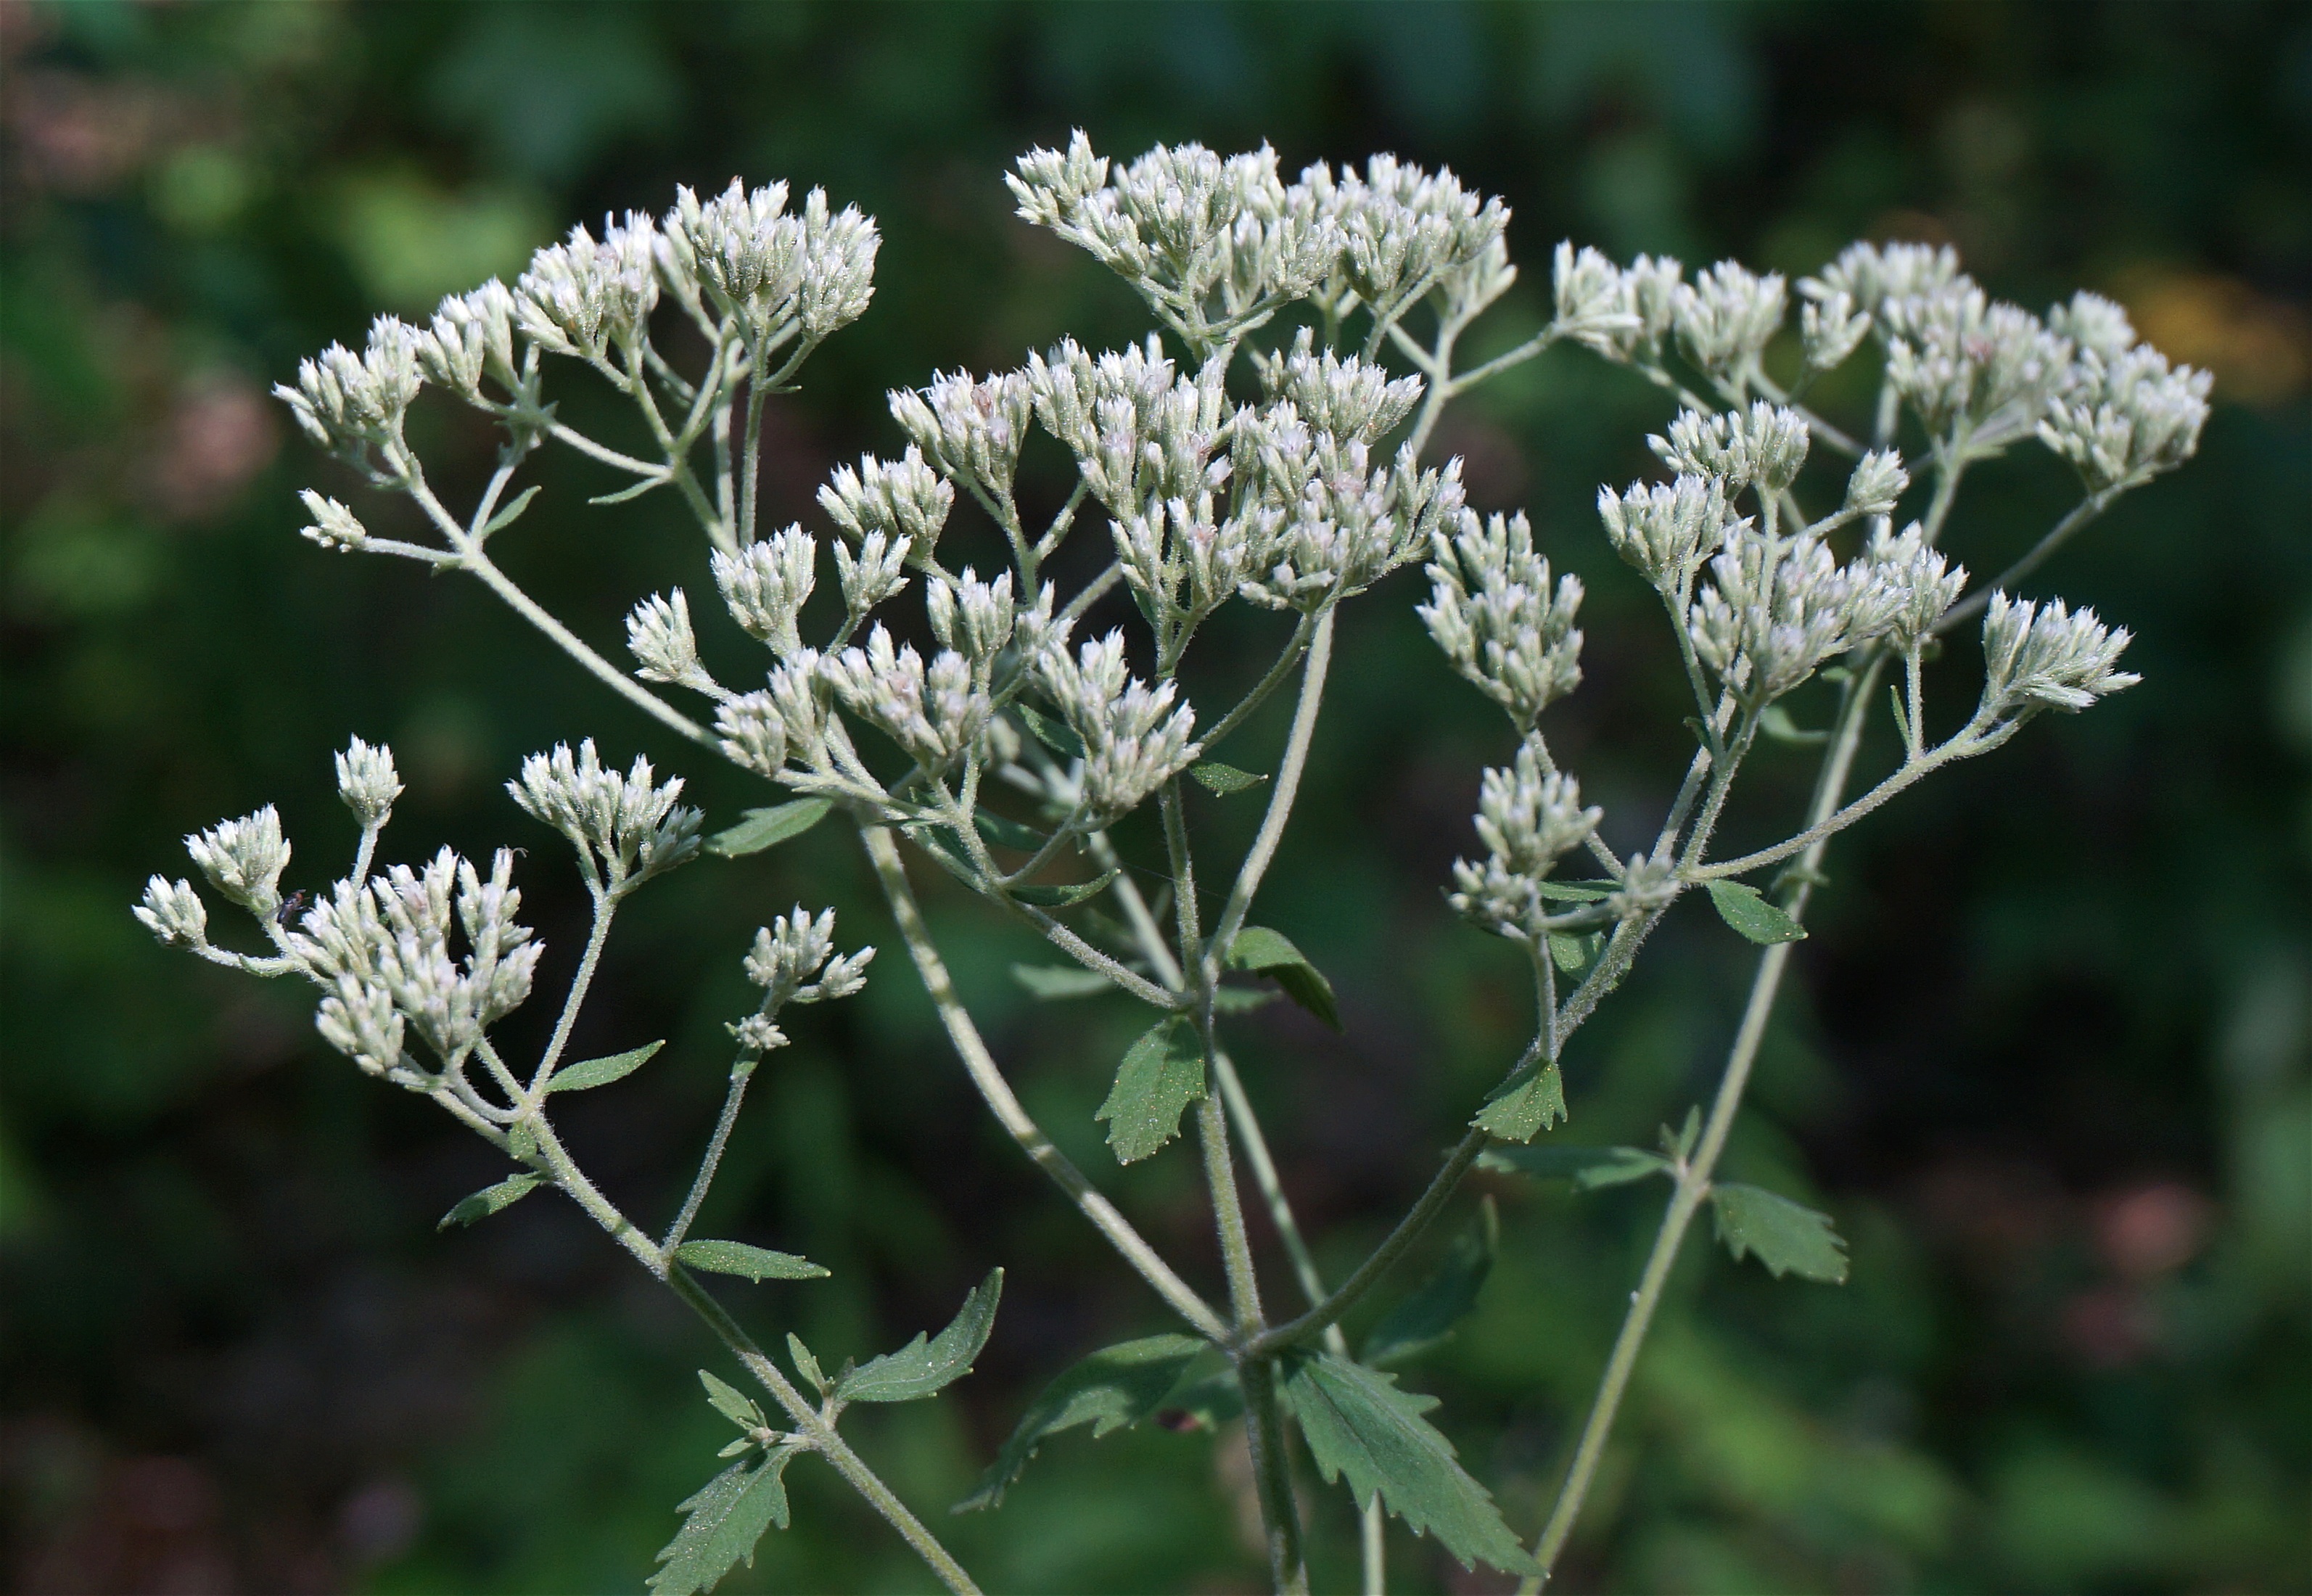
nature, blossom, plant, white, flower, bloom, summer, wild, herb, produce, botany, flora, wildflower, shrub, meadowsweet, anthriscus, flowering plant, daisy family, angelica, cow parsley, frost flower, subshrub, land plant, apiales, parsley family